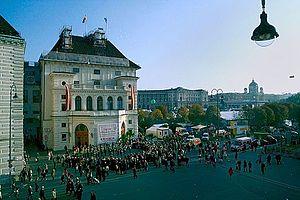
La fête nationale autrichienne, anciennement appelée jour du drapeau, est la fête nationale de l'Autriche. Elle a lieu chaque année le 26 octobre, jour de l'adoption de la loi sur la neutralité autrichienne en 1955.